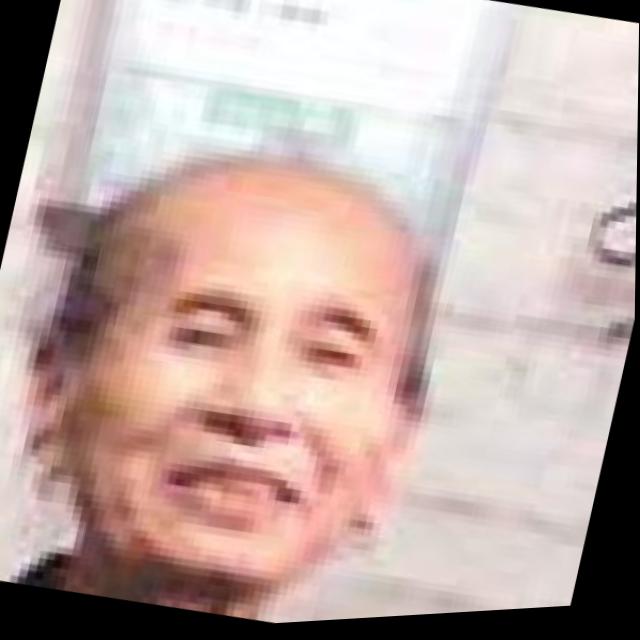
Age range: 65+